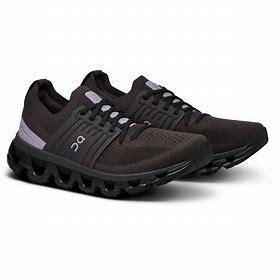
Brand: ON
Model: Cloudswift